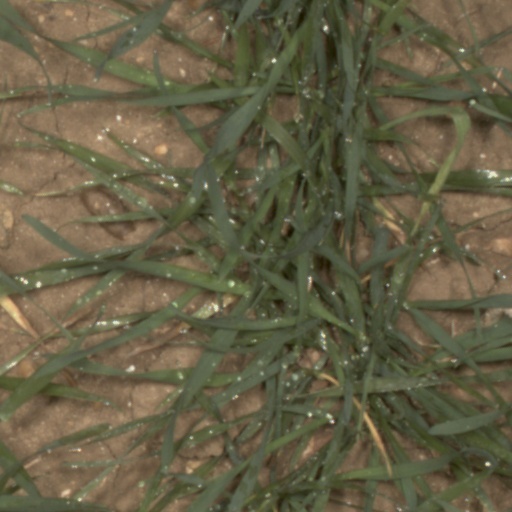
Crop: wheat